The Hague

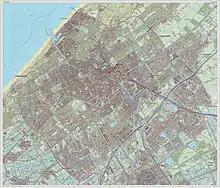
Detailed topographic map of The Hague, 2014

After the war, The Hague became at one time the largest building site in Europe. The city expanded massively to the southwest, and the destroyed areas were quickly rebuilt. The population peaked at 600,000 inhabitants around 1965. In the 1970s and 1980s, mostly white middle-class families moved to neighbouring towns such as Voorburg, Leidschendam, Rijswijk and (most of all) Zoetermeer. This led to the traditional pattern of an impoverished inner city and more prosperous suburbs. Attempts to include parts of these municipalities in the city of The Hague were highly controversial. In the 1990s, with the consent of the Dutch Parliament, The Hague annexed large areas from neighboring and non-adjacent towns to build new residential areas, which are still being developed today.